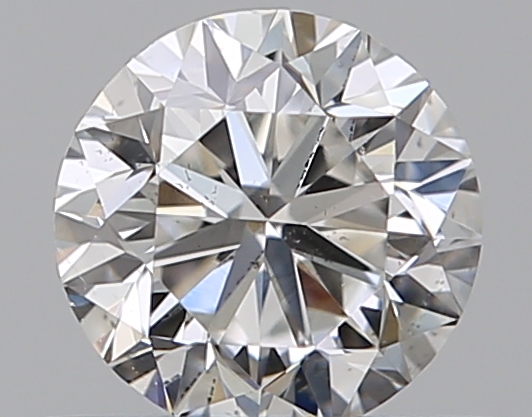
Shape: round
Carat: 0.5
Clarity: SI1
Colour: G
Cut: GD
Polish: EX
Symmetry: VG
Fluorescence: N
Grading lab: GIA
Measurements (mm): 4.84 x 4.89 x 3.19